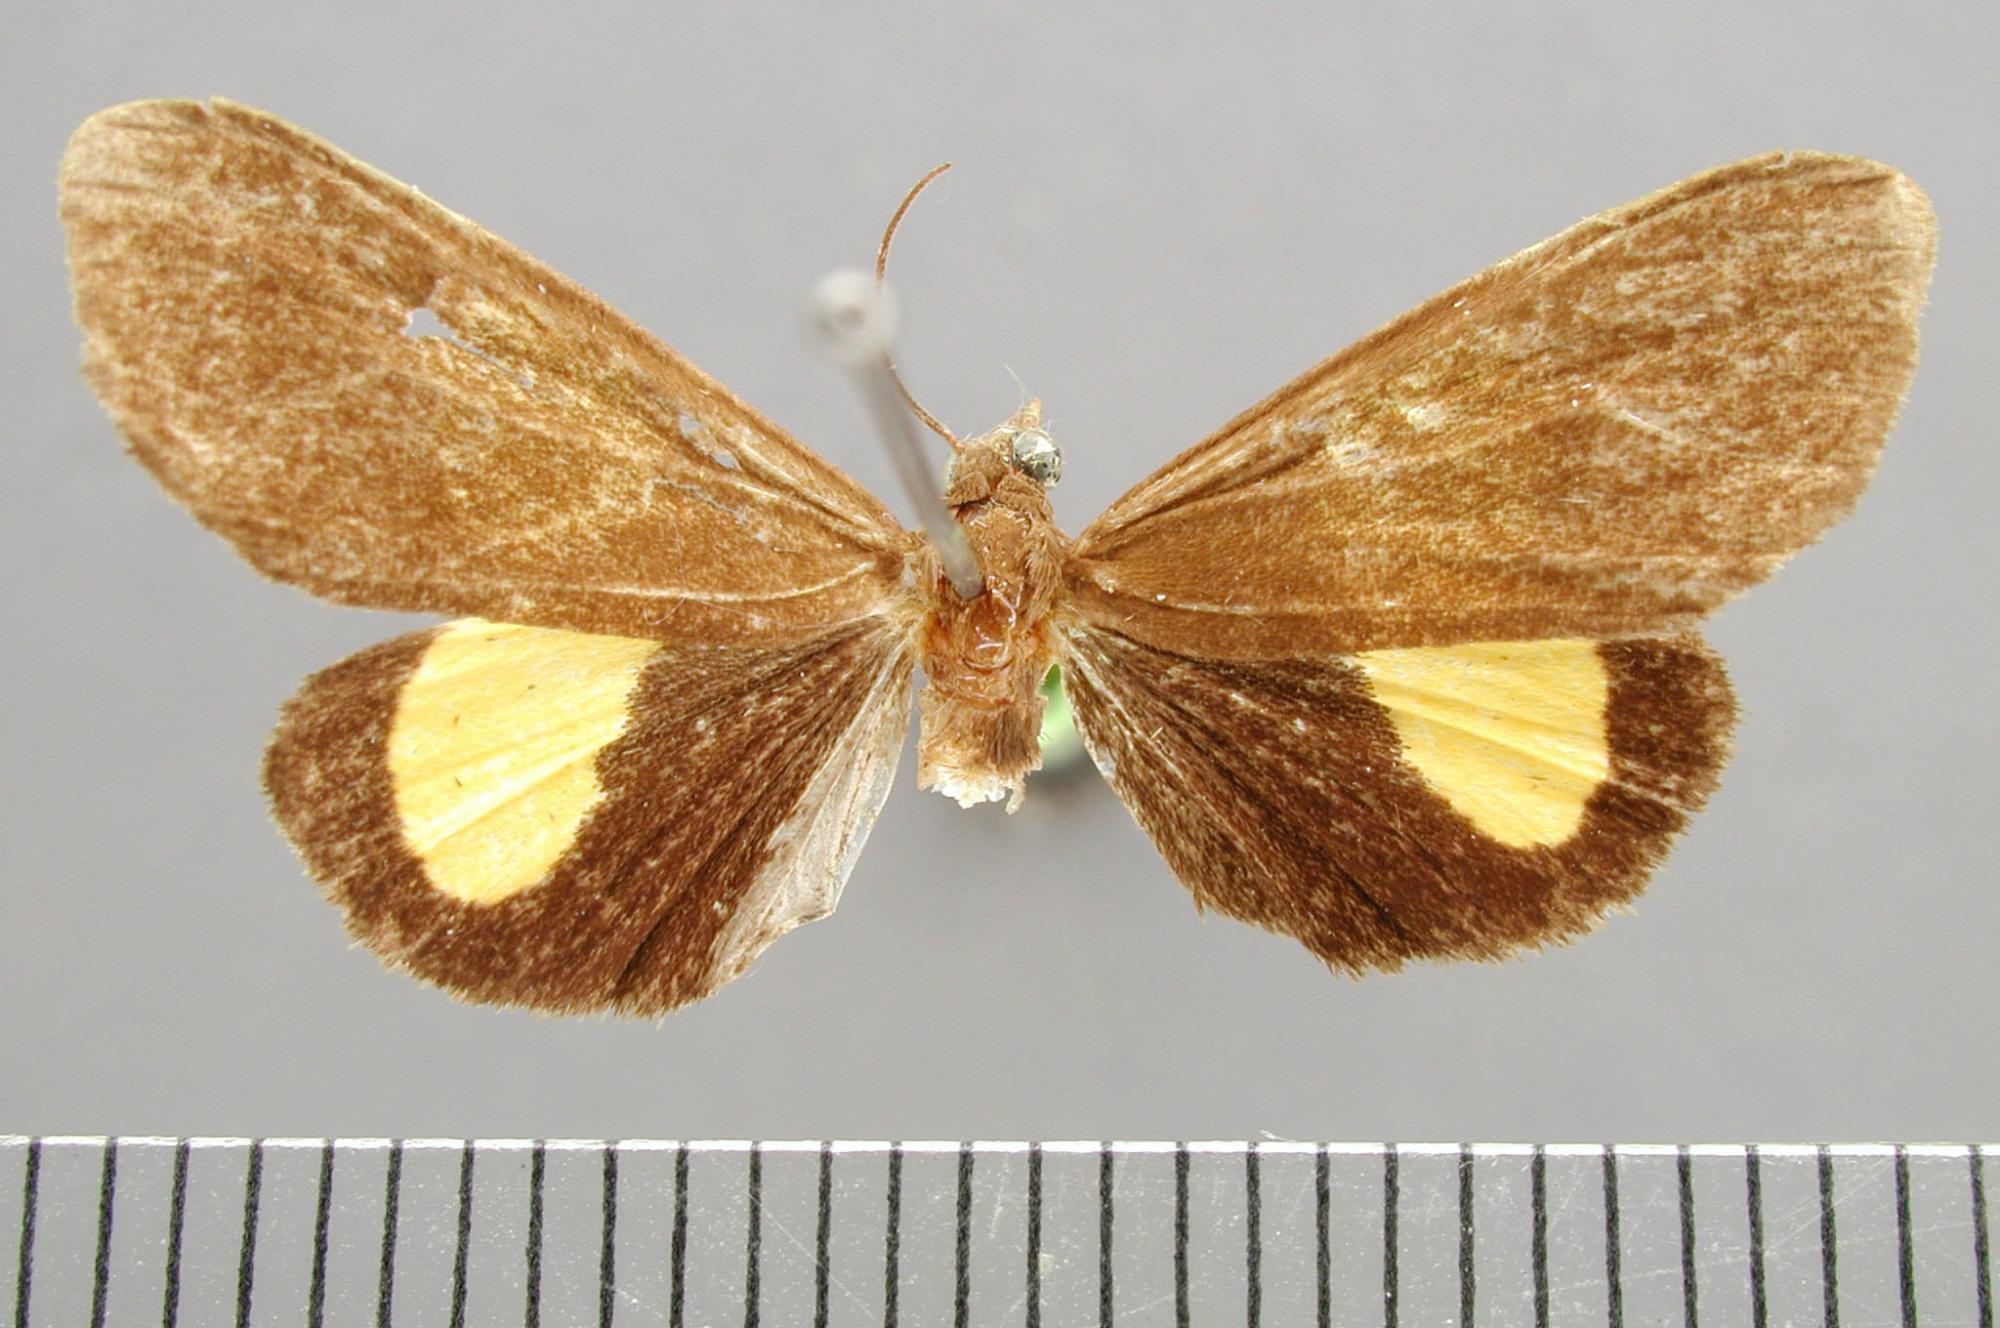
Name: Virbia fluminea
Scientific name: Virbia fluminea Schaus, 1912
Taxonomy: Animalia, Arthropoda, Insecta, Lepidoptera, Arctiidae
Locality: Sixola [Sixaola] River, Limon, Costa Rica